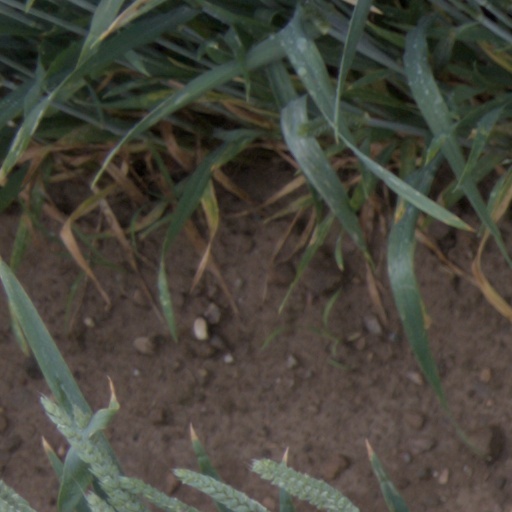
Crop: wheat